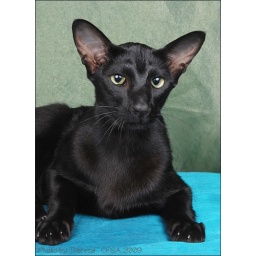
NEUTERS - 4th. Westwood's Onyx. Self black Oriental male neuter. Owned and bred by Gail Nel